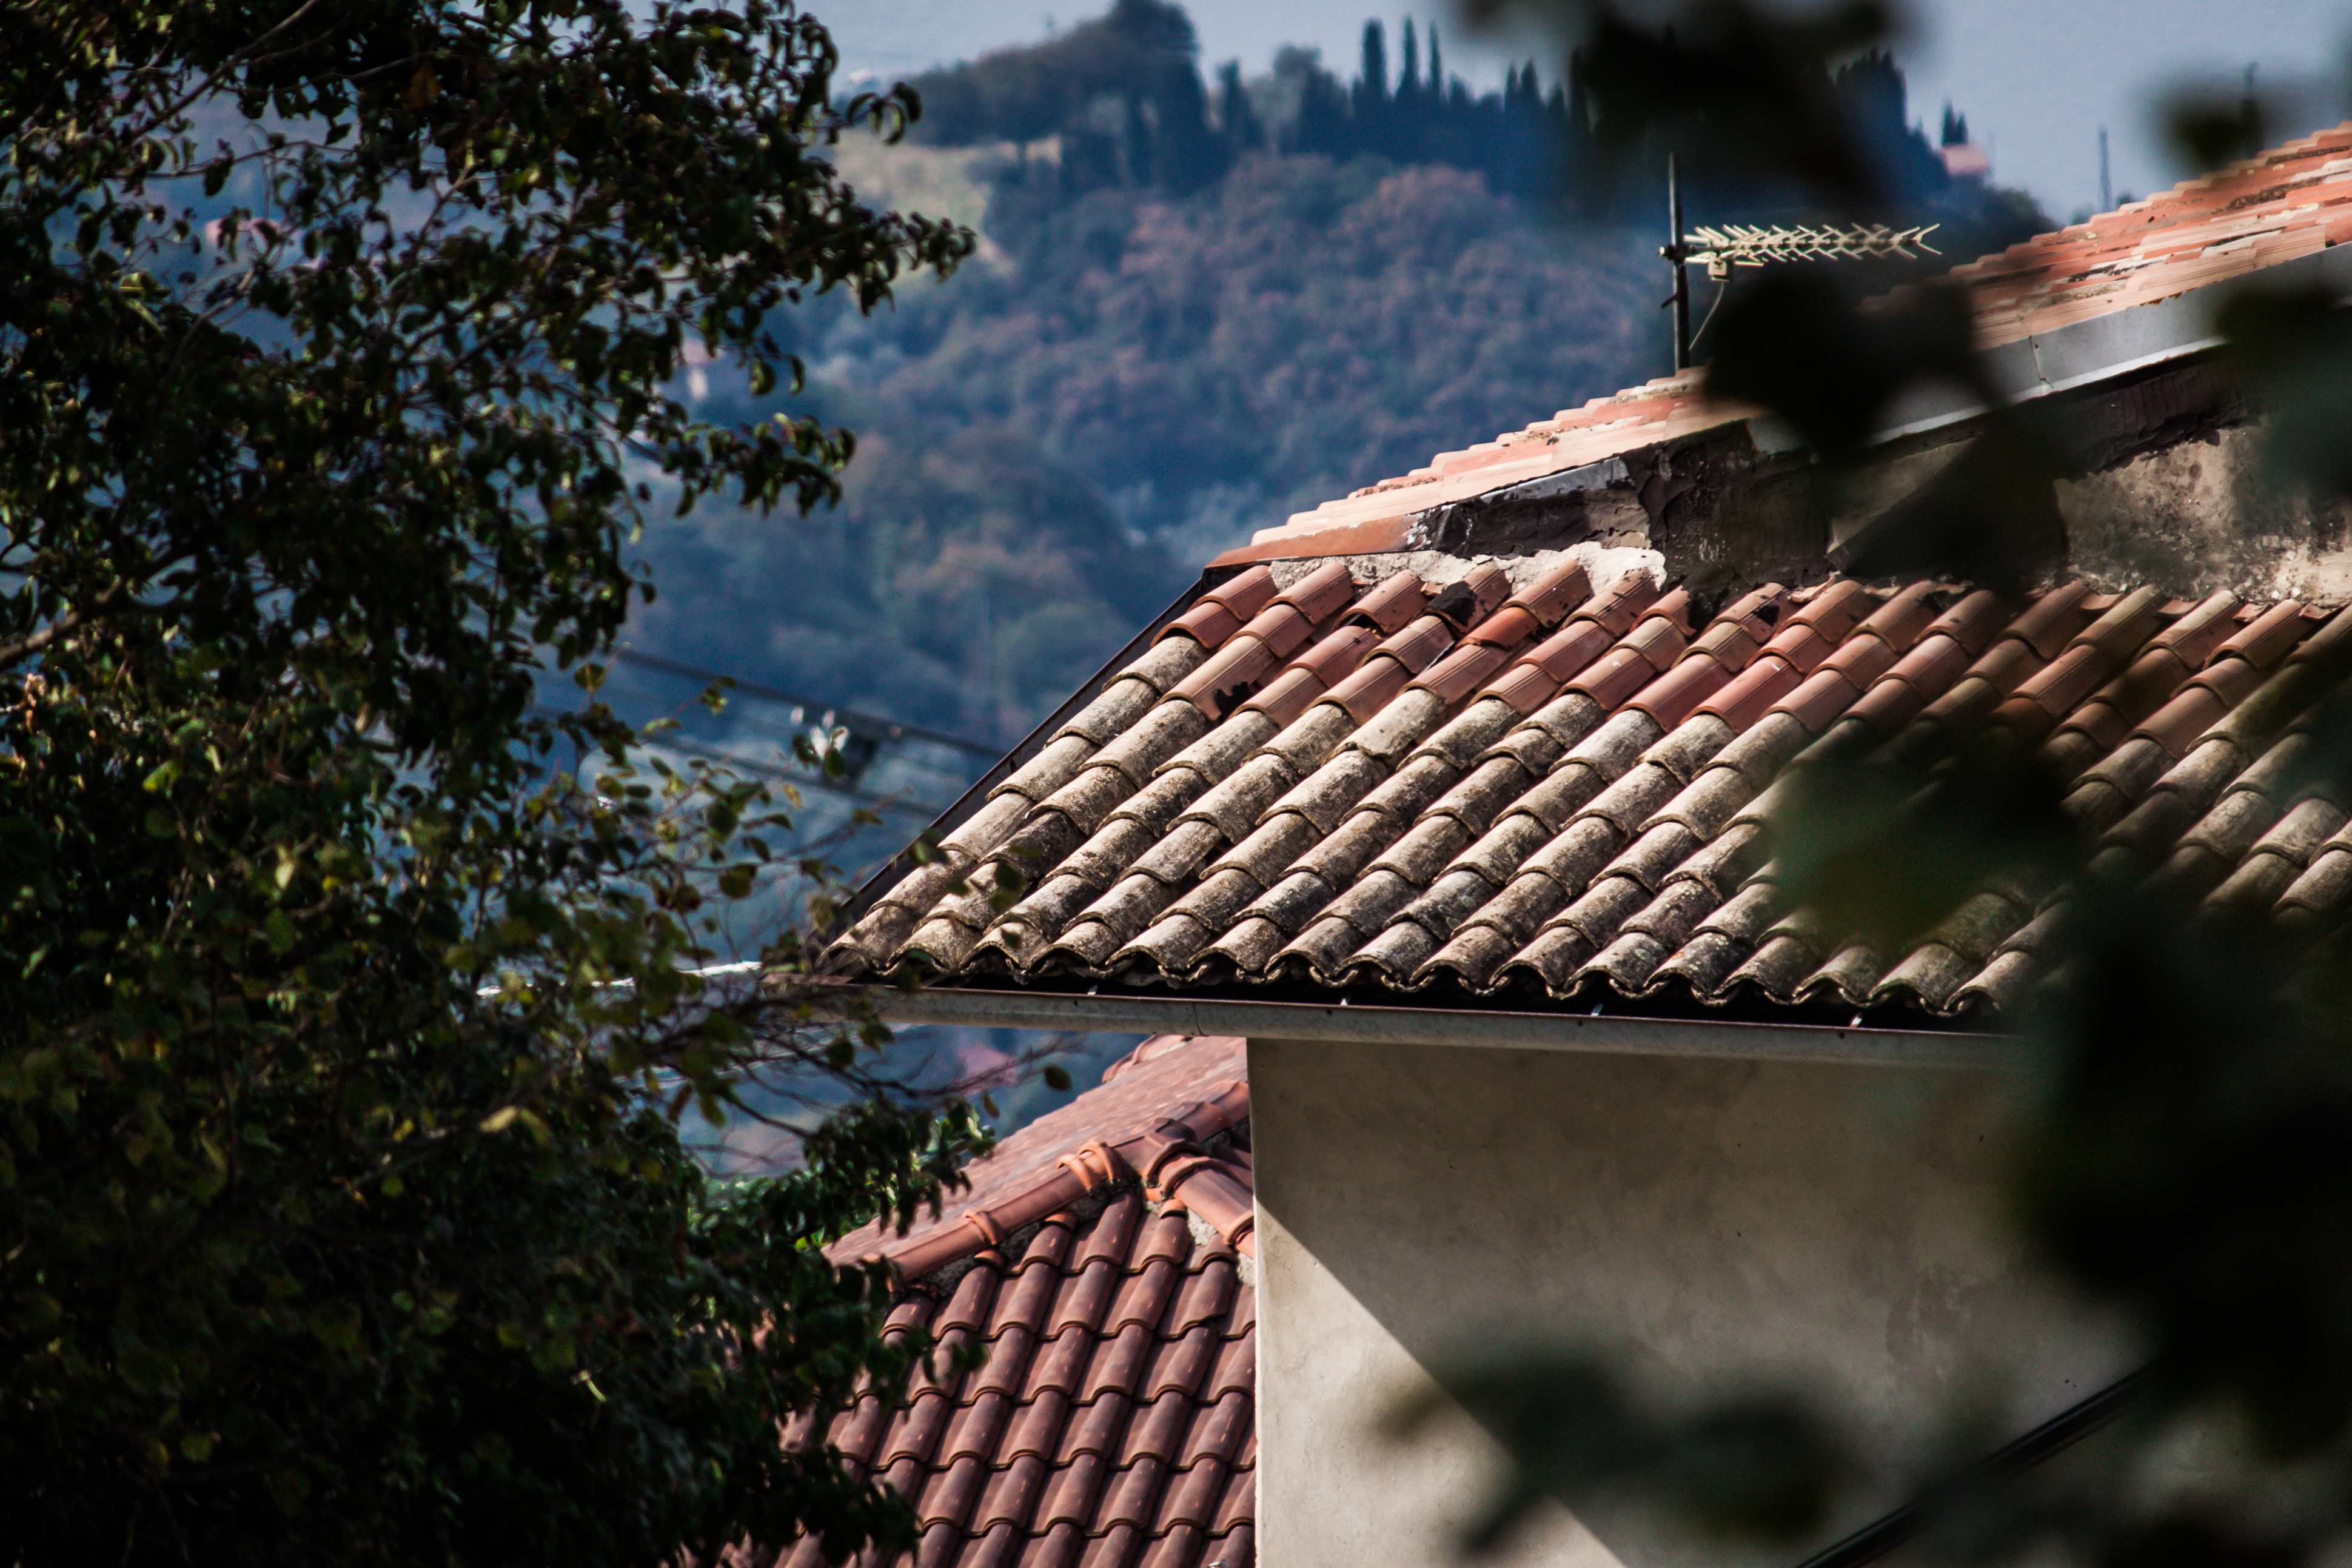
tree, house, sunlight, roof, autumn, season, outdoor structure